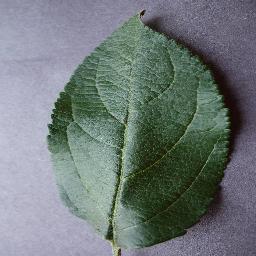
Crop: apple
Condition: healthy